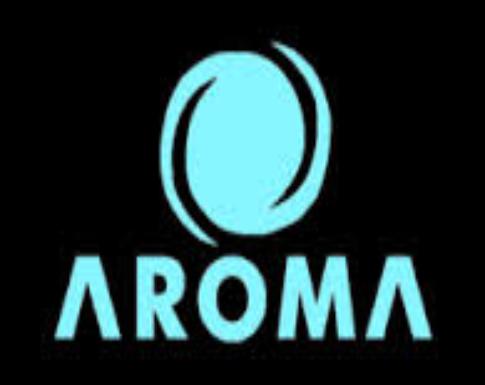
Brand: Aroma Cafe
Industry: Food